Pride parade

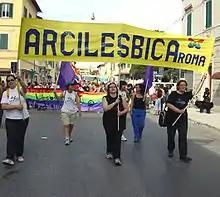
Italian lesbian organisation Arcilesbica at the National Italian Gay Pride march in Grosseto, Italy, in 2004

Beirut Pride is the annual non-profit Pride (LGBTQ culture)LGBTIQ+ pride event and militant march held in Beirut, the capital of the Lebanon, working to decriminalize homosexuality in Lebanon. Since its inception in 2017, Beirut Pride has been the first and only LGBTIQ+ pride in the arabophone world, and its largest LGBTIQ+ event. It has been the topic of four MA theses, one post-doctoral research and six documentaries, so far covered in 17 languages in 350 articles. Its first installment gathered 4,000 persons, and 2,700 people participated in the first three days of its 2018 edition, before the police cracked it down and arrested its founder Hadi Damien. The next day, the prosecutor of Beirut suspended the scheduled activities, and initiated criminal proceedings against Hadi for organizing events "that incite to debauchery". Beirut Pride holds annual events adapted to the current circumstances in the country.